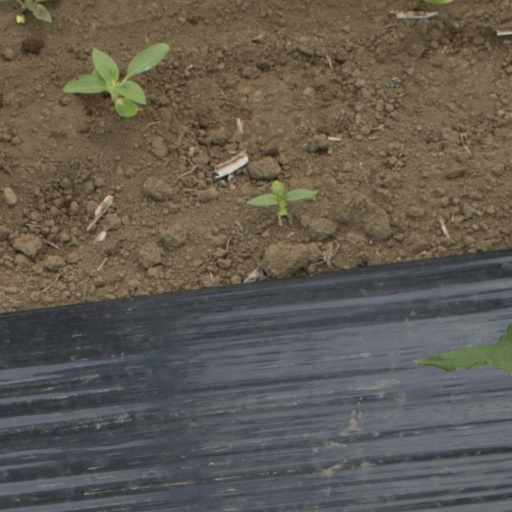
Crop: Jerusalem artichoke